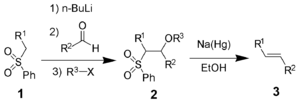
L'oléfination de Julia, qui tient son nom de Marc Julia, est une réaction permettant d'obtenir un alcène à partir de l'attaque d'une phénylsulfone sur un aldéhyde ou une cétone, suivie d'une fonctionnalisation d'un alcool et d'une élimination réductrice à l'aide d'un amalgame de sodium ou d'iodure de samarium(II).